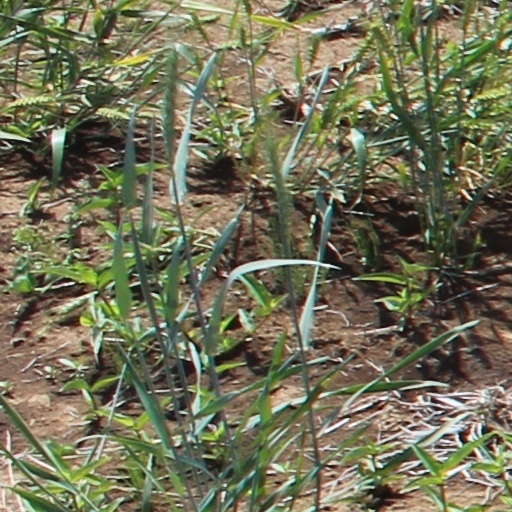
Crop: wheat